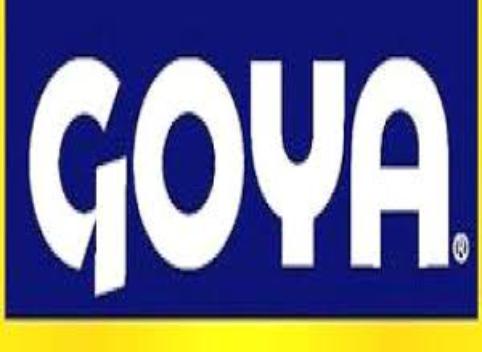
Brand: Goya
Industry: Clothes